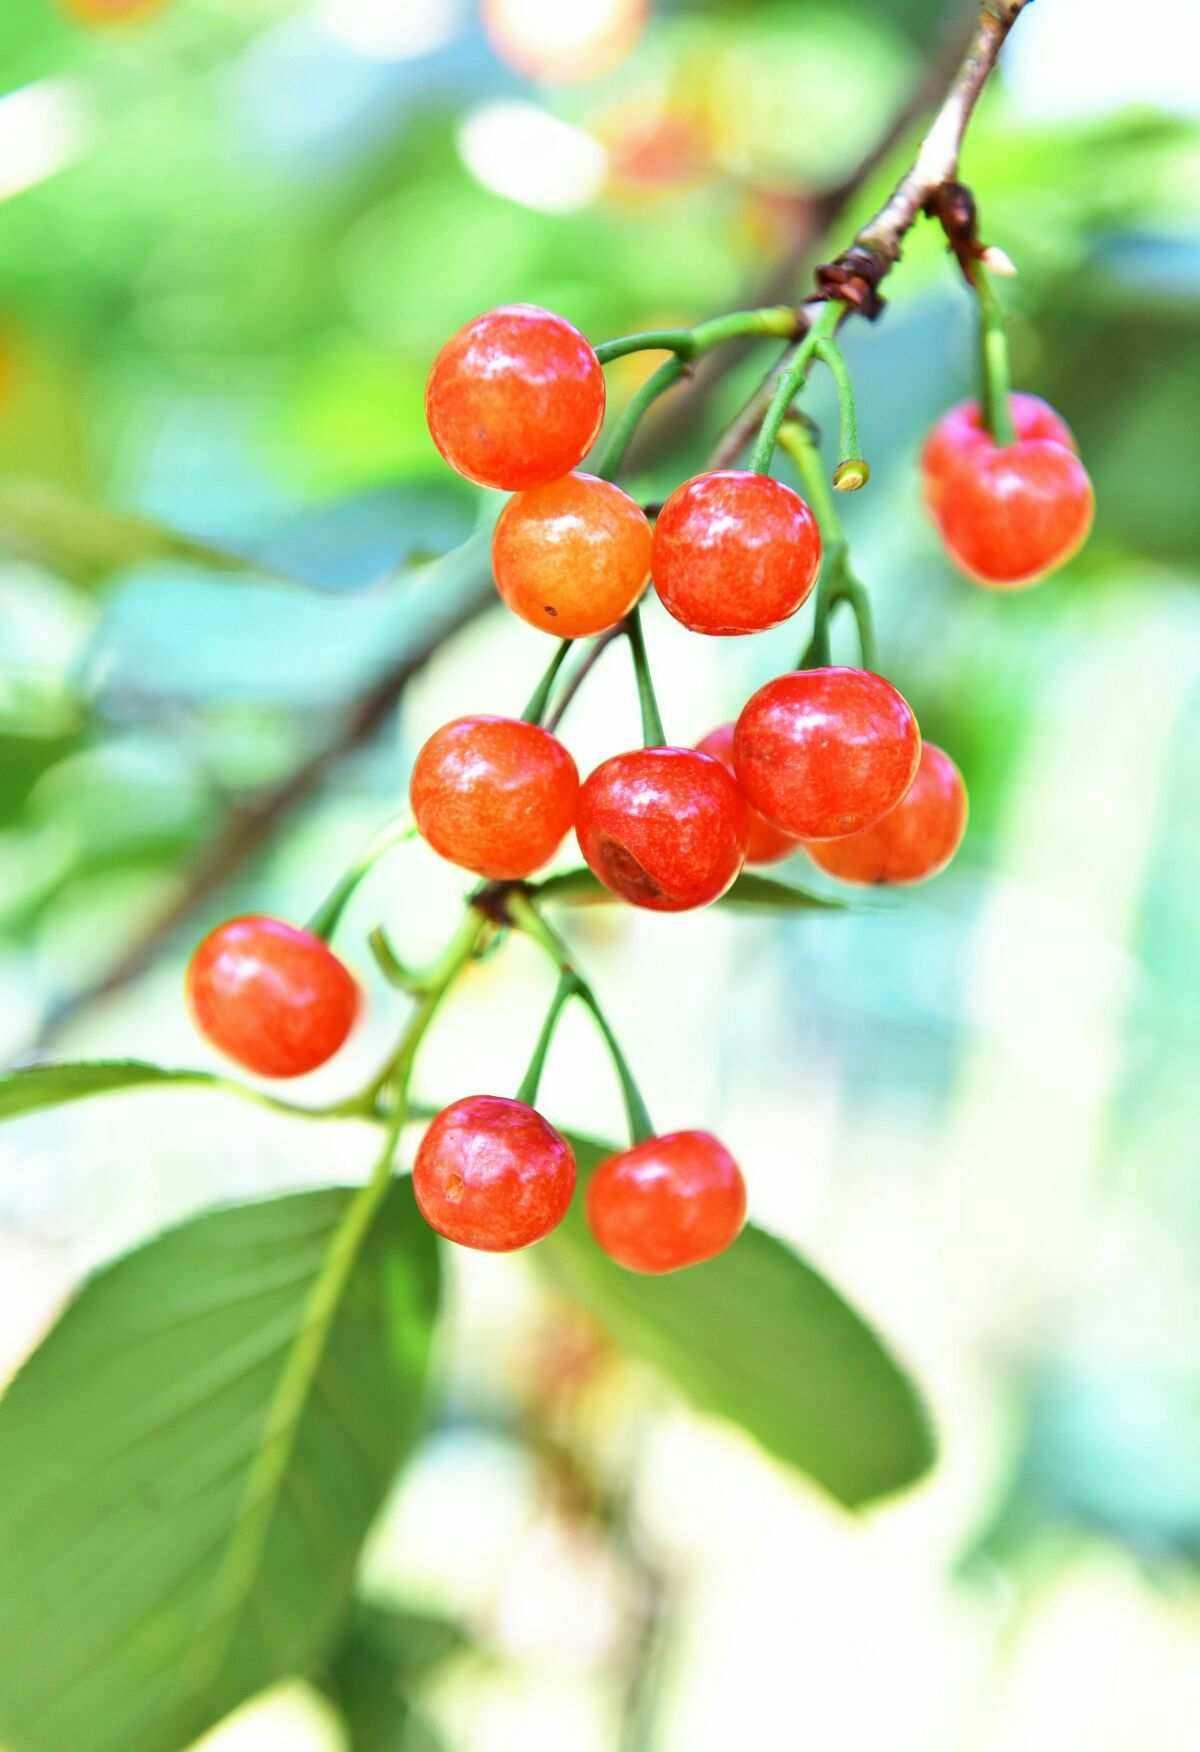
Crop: cherry
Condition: healthy